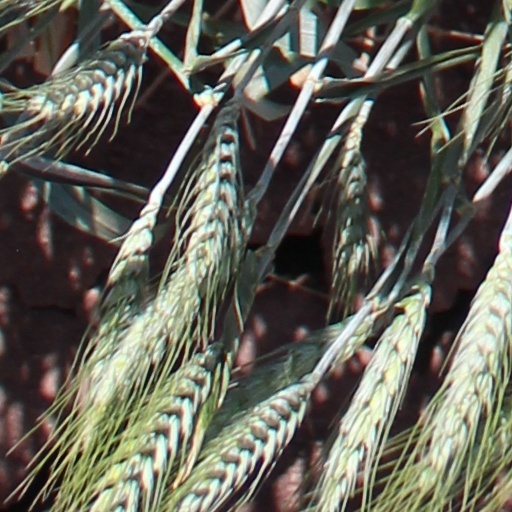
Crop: wheat